Akira Nakamura (baseball)

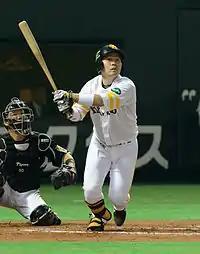
October 29, 2014, 2014 Japan Series Game 4, Nakamura's three-run Walk-off home run

On May 3, 2011, Nakamura debuted in the Pacific League against the Tohoku Rakuten Golden Eagles. And he recorded his first hit in the Pacific League on May 10. In 2011 season, Nakamura played 32 games in the Pacific League. And he was selected as the Japan Series roster in the 2011 Japan Series.